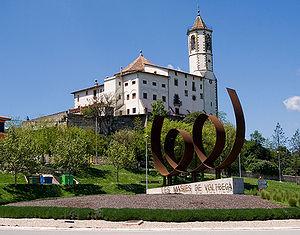
Les Masies de Voltregà est une commune de la province de Barcelone, en Catalogne, en Espagne, de la comarque d'Osona